List of awards and nominations received by Cats (musical)

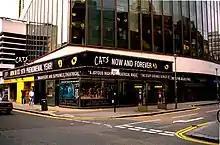
"Cats" at the New London Theatre.

"Cats" is a musical composed by Andrew Lloyd Webber, based on the 1939 poetry collection "Old Possum's Book of Practical Cats" by T. S. Eliot. It revolves around the Jellicle cat tribe during an important night, in which one cat is to be chosen to ascend to the Heaviside Layer and come back to a new life. The musical was produced by Cameron Mackintosh, directed by Trevor Nunn and choreographed by Gillian Lynne.